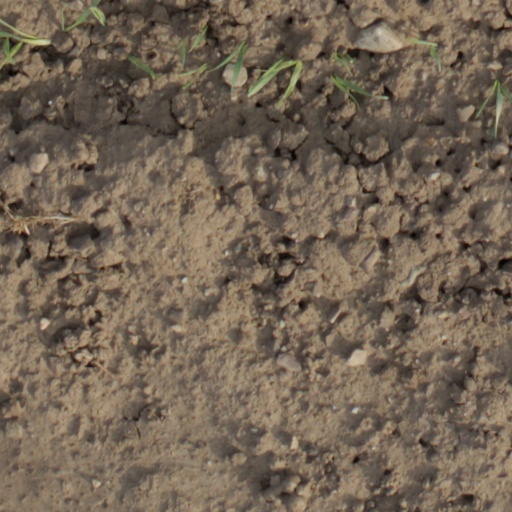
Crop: wheat